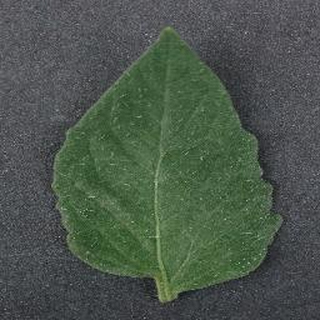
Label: healthy_tomato